Le Pacte

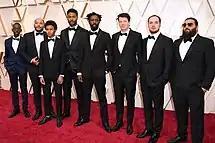
The cast of the film "Les Misérables" on the red carpet of the 92nd Academy Awards.

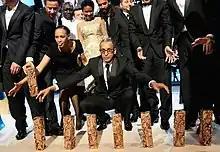
Director Abderrahmane Sissako with the 7 Césars for the film "Timbuktu".

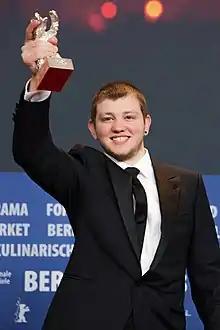
For his performance in "The Prayer", Anthony Bajon became the 7th French actor to win the Silver Bear for Best Actor at the Berlinale, in 2018.

Sources : cbo-boxoffice.com and le-pacte.com